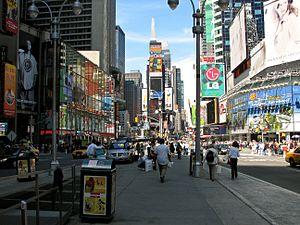
New York, officiellement nommée City of New York, connue également sous les noms et abréviations de New York City ou NYC, et dont le surnom le plus connu est The Big Apple, est la plus grande ville des États-Unis en nombre d'habitants et l'une des plus importantes du continent américain. Elle se situe dans le Nord-Est du pays, sur la côte atlantique, à l'extrémité sud-est de l'État de New York. La ville de New York se compose de cinq arrondissements appelés boroughs : Manhattan, Brooklyn, Queens, le Bronx et Staten Island. Ses habitants s'appellent les New-Yorkais.